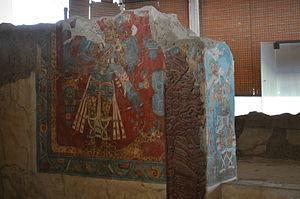
L’histoire de la peinture traverse le temps et enjambe toutes les cultures.